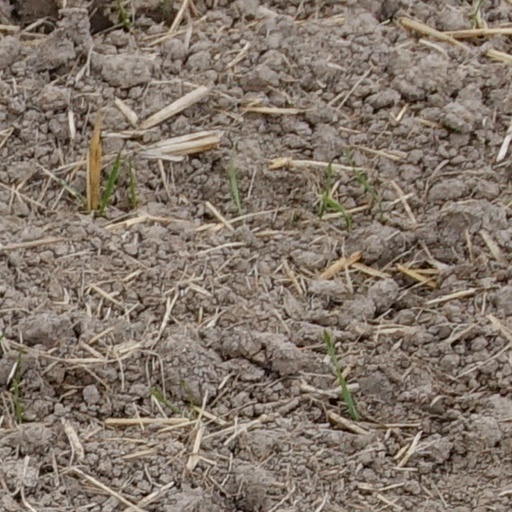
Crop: wheat